Sissokosuchus

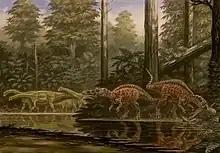
The Continental intercalaire may have been part of the same river system as Niger's Elrhaz Formation.

"Sissokosuchus" is known from the locality of Mali 12 of the Continental intercalaire, which are correlated to the Aptian or Albian stages of the Early Cretaceous. The same locality has also yielded the fossil remains of titanosaurs, fish and turtles. The sediments of Mali 12 and paleocurrent measurements suggest that during the Cretaceous this part of Africa was part of a floodplain featuring breaded river systems that may have been subject to seasonal changes in river flow and possible flooding events, explaining the condition the fossil material was found in. Wilberg and colleagues note that the paleocurrent of the contemporary Tegama Group (which includes the Echkar and Elrhaz Formations of Niger) suggest rivers that flowed westward into Mali, with other Cretaceous river systems seemingly also following a broadly northwestern course. Wilberg and colleagues conclude that Mali 12 and the Tegama Group represent both the downstream and upstream parts of the same river system, referred to as the Paleo-Tegama River System by the team. Overall this river system may have been fed by tributaries coming from the southwest and southeast as evidenced by other Cretaceous fluvial sediments, which ultimately came together to form a trunk river system emptying north into the Tethys Sea, which had begun to form an embayment that would later form the Trans-Saharan seaway.